Lavr Kornilov

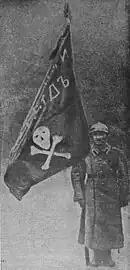
Kornilov Shock Detachment flag bearer, 1917

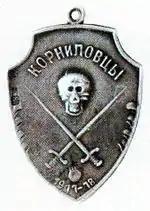
Insignia of the Kornilov Shock Regiment

After the coup collapsed as his troops disintegrated, Kornilov and his fellow conspirators were placed under arrest in the Bykhov jail. On 19 November, a few weeks after the proclamation of Soviet power in Petrograd, they escaped from their confinement (eased by the fact that the jail was guarded by Kornilov's supporters) and made their way to the Don region, which was controlled by the Don Cossacks. Here they linked up with General Mikhail Alekseev. Kornilov became the military commander of the anti-Bolshevik Volunteer Army with Alekseev as the political chief.